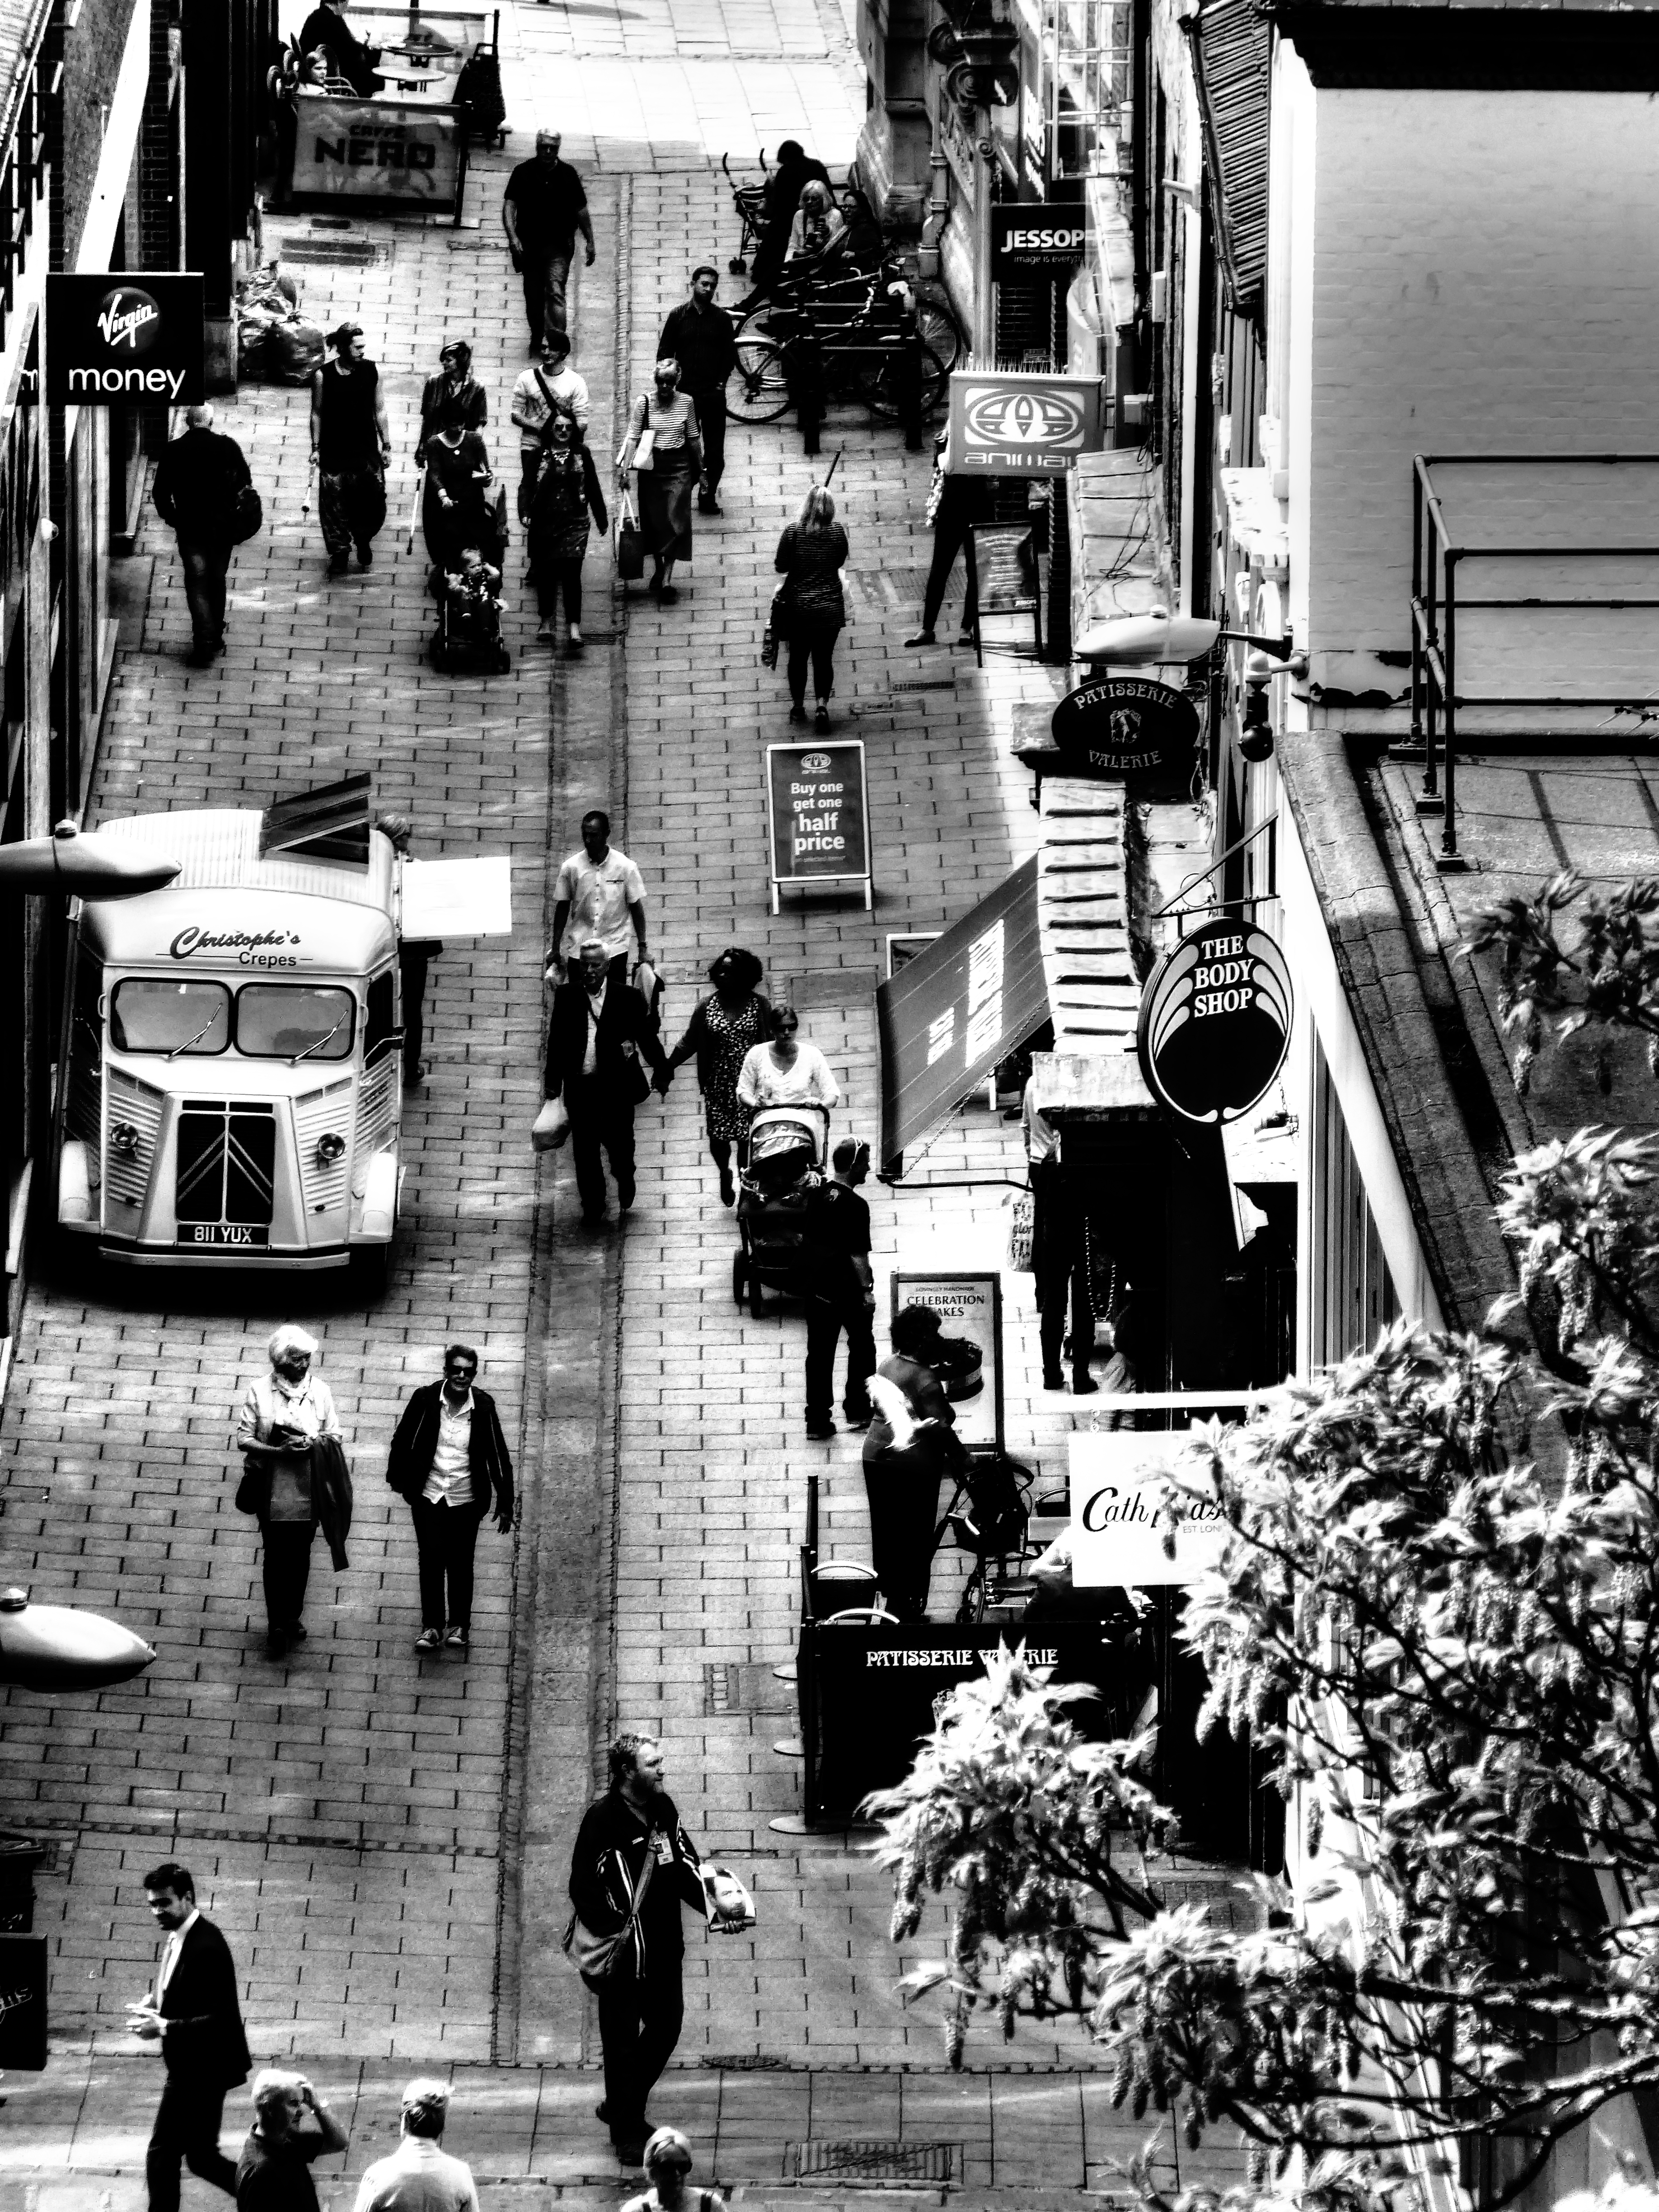
black and white, people, road, street, photography, crowd, black, monochrome, free, infrastructure, photograph, freeuse, image, lumix, panasonic, inspiredbylove, guinnessworldrecords, frommylens, urban area, monochrome photography